Germinal (novel)

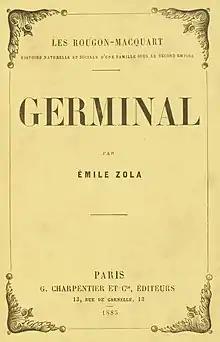
First edition, 1885

Germinal is the thirteenth novel in Émile Zola's twenty-volume series "Les Rougon-Macquart". Often considered Zola's masterpiece and one of the most significant novels in the French tradition, the novel – an uncompromisingly harsh and realistic story of a coalminers' strike in northern France in the 1860s – has been published and translated in over one hundred countries. It has also inspired five film adaptations and two television productions.